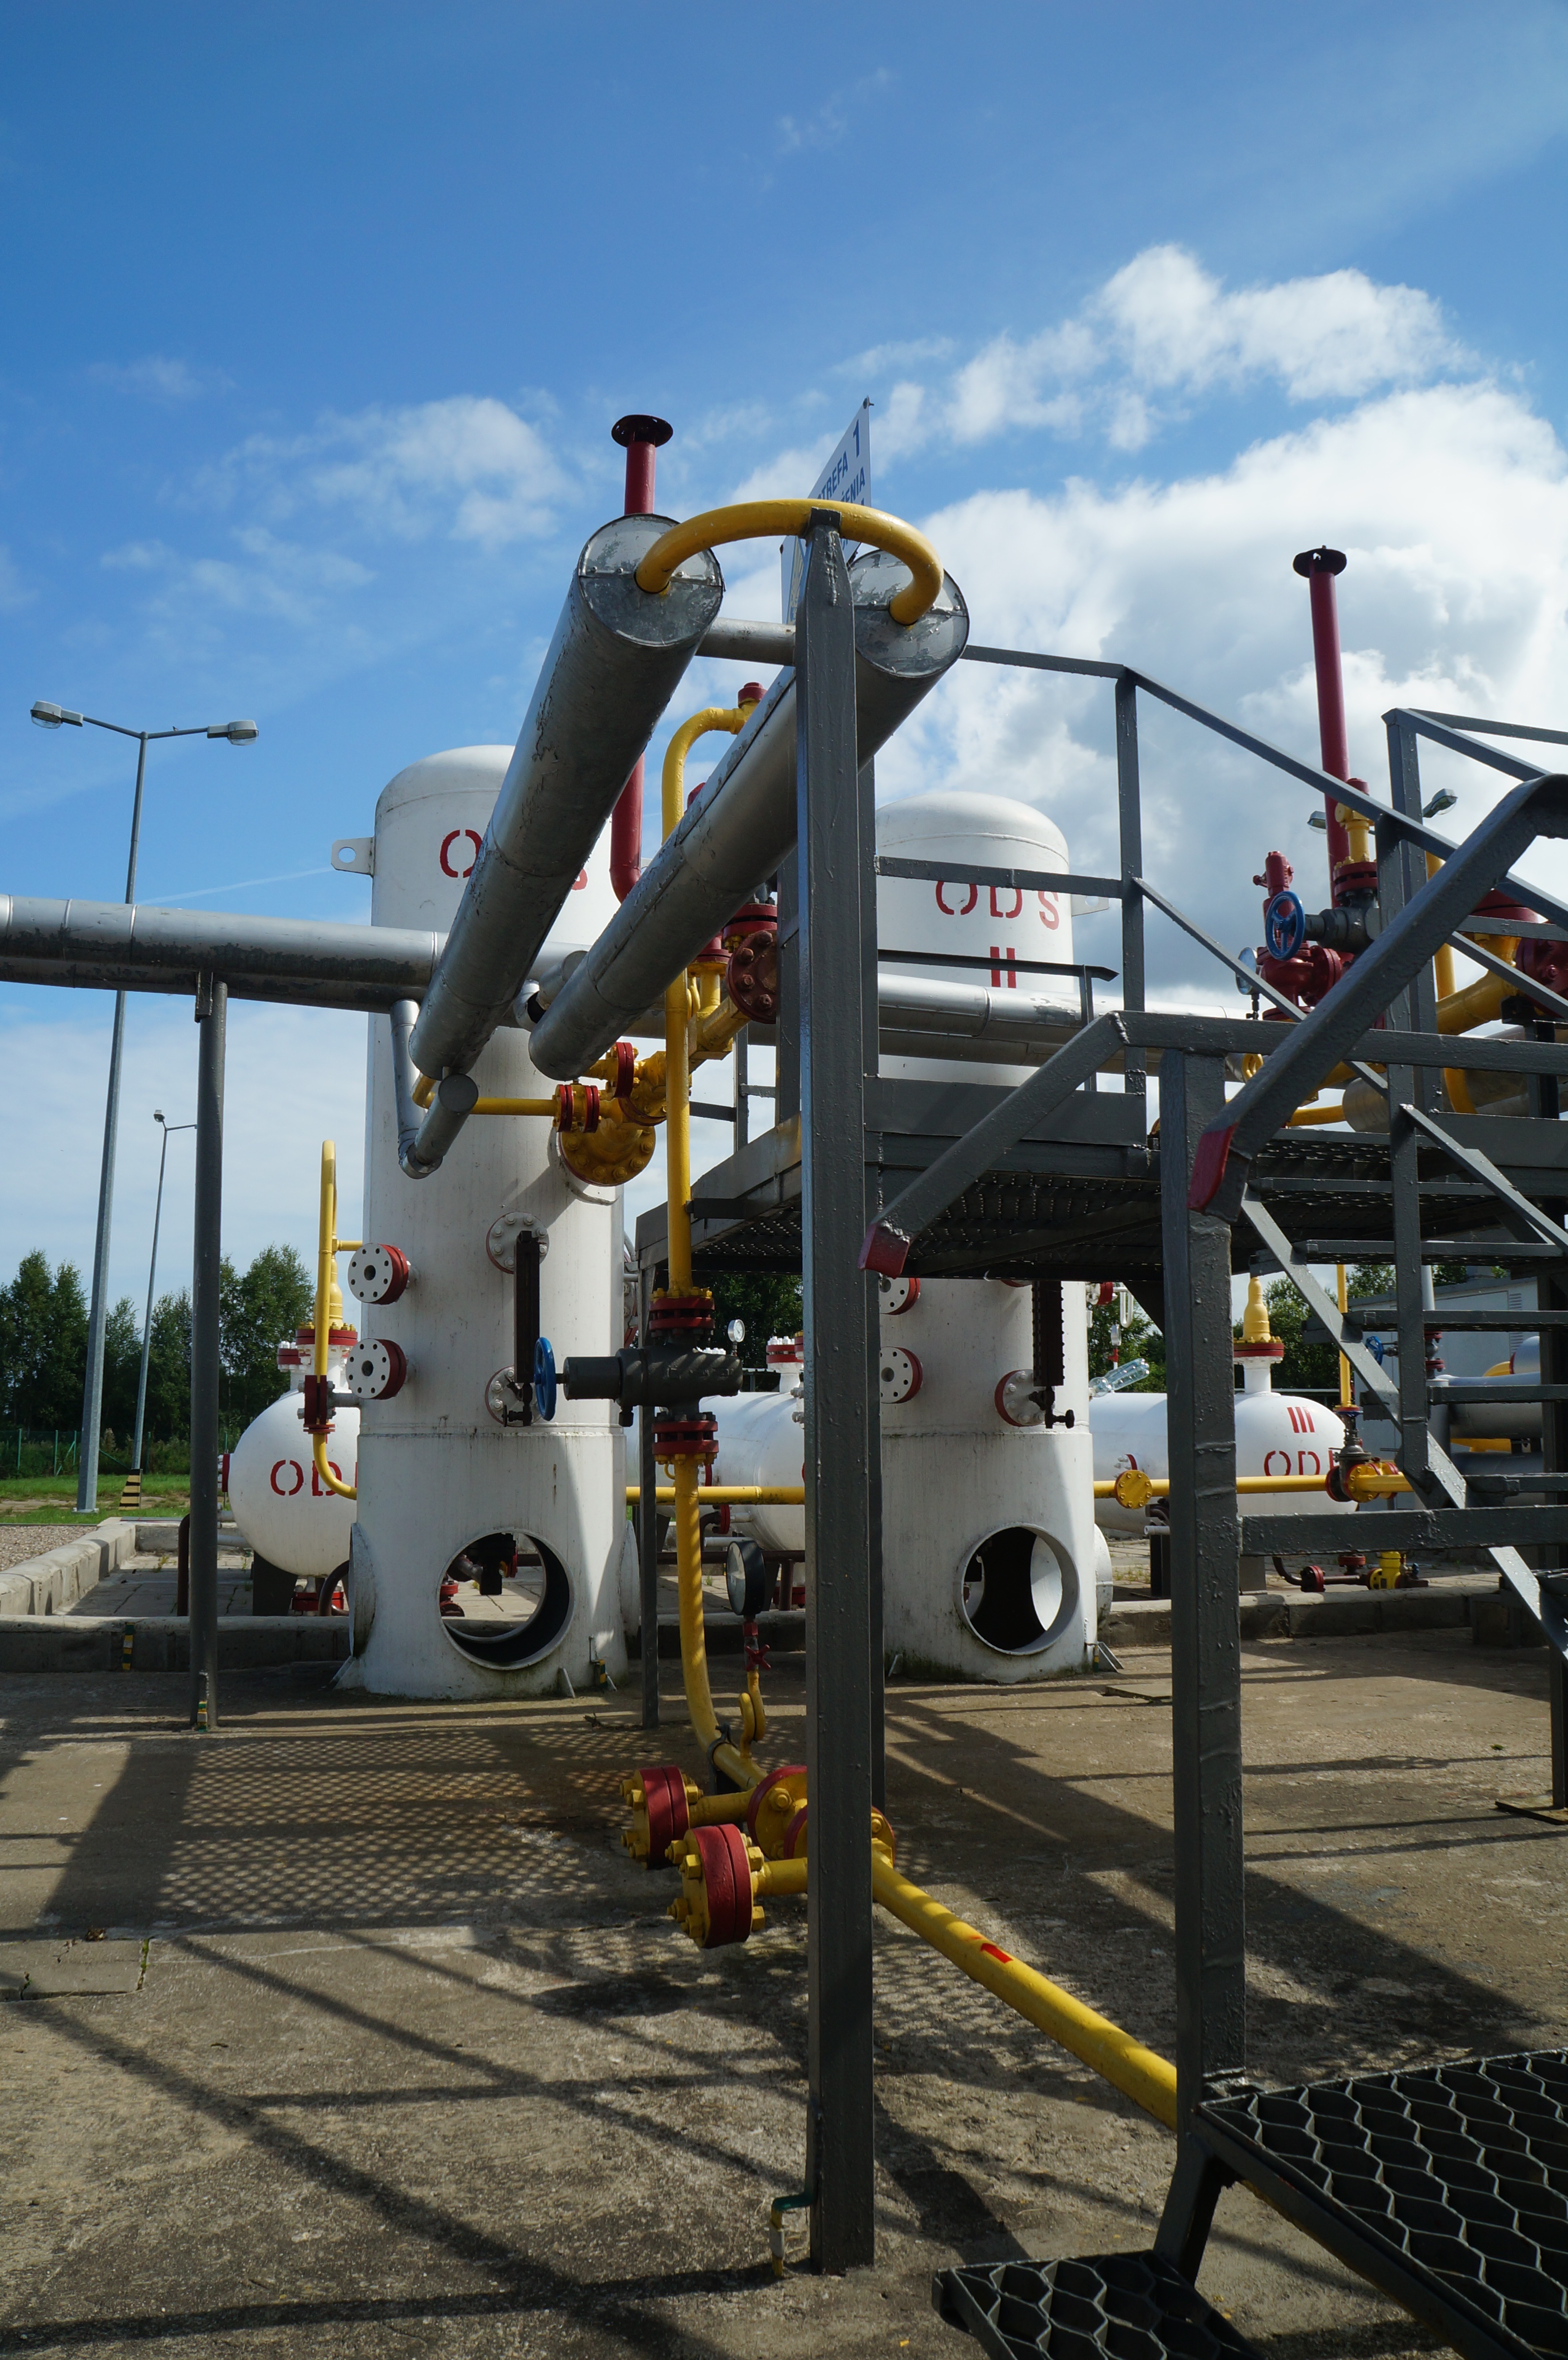
structure, vehicle, playground, extraction, natural gas, crude oil mine, sport venue